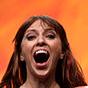
Age: 29